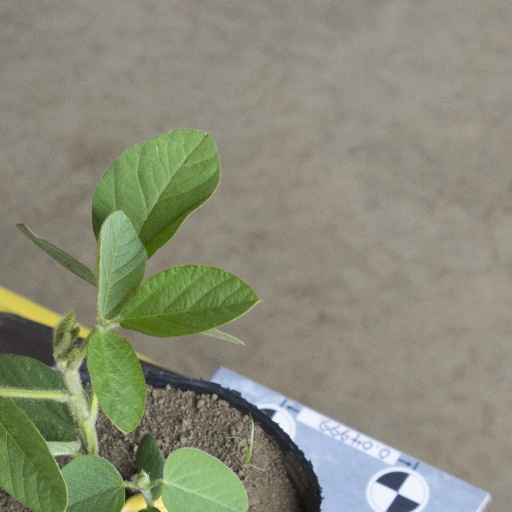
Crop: soybean